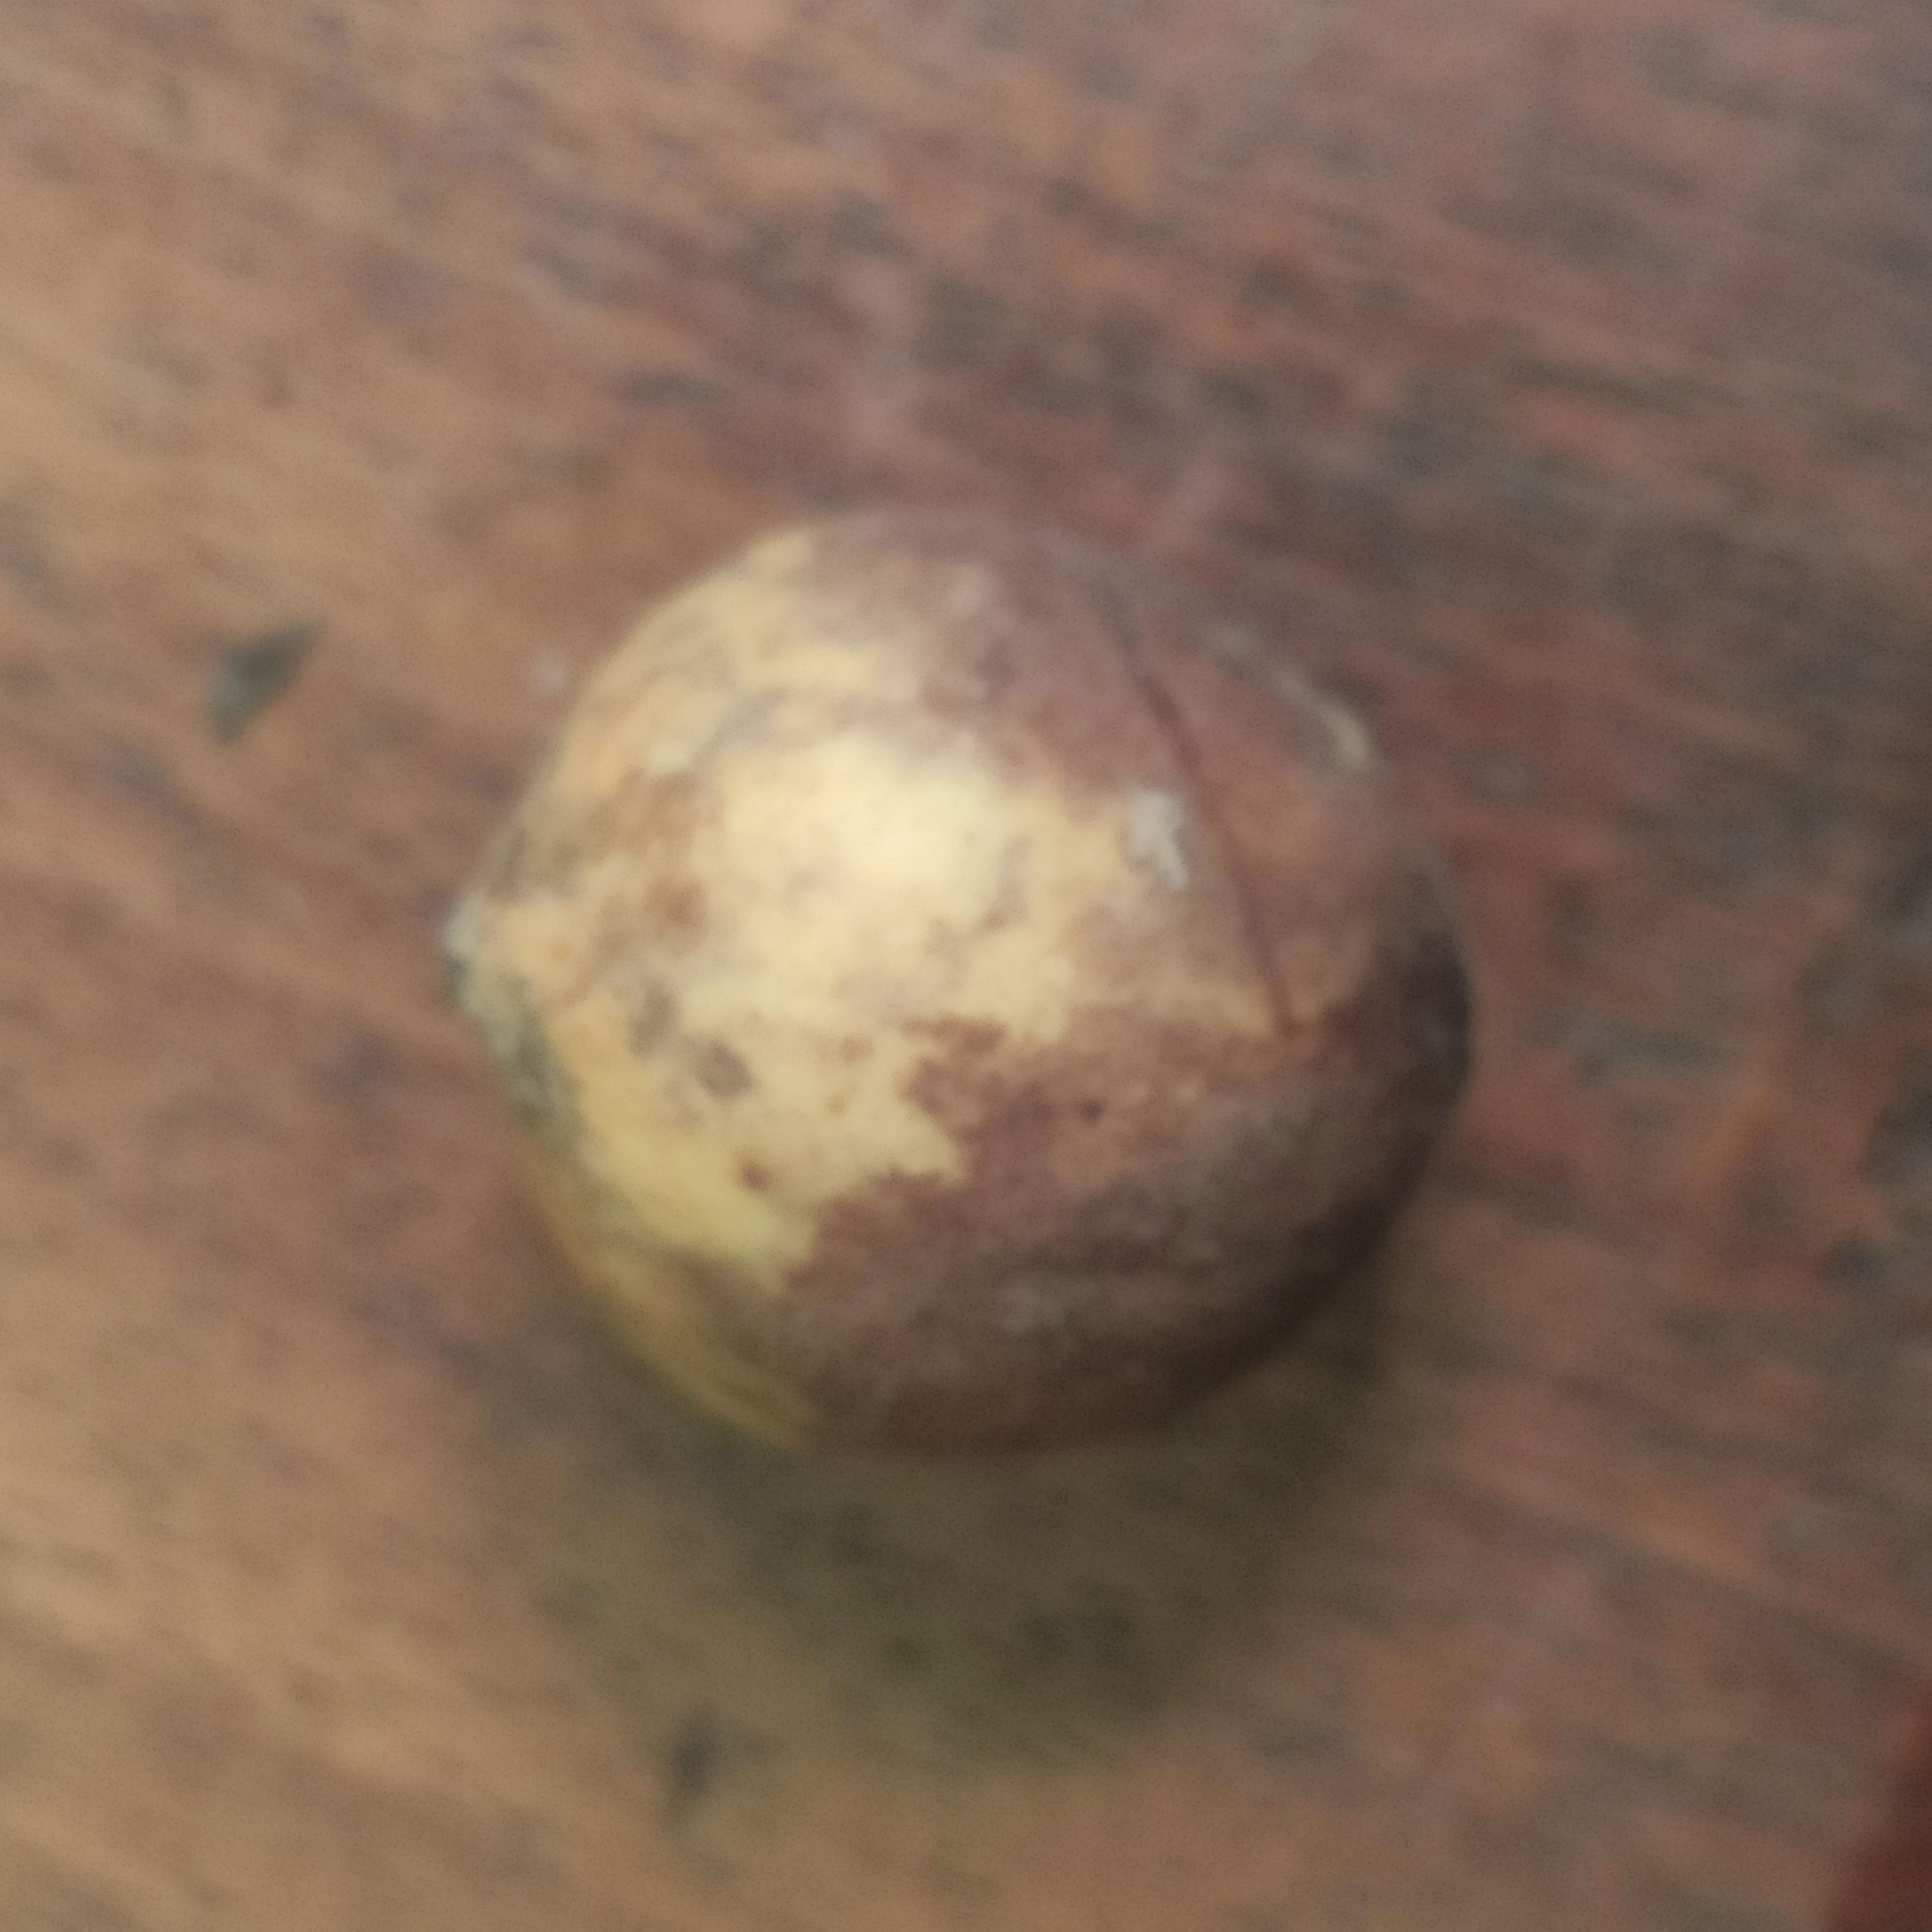
Fruit: burmese-grape
Grade: 2nd-grade